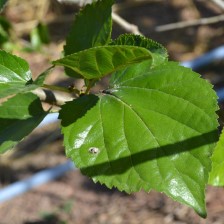
Variety: ChiangMaiBuriram60